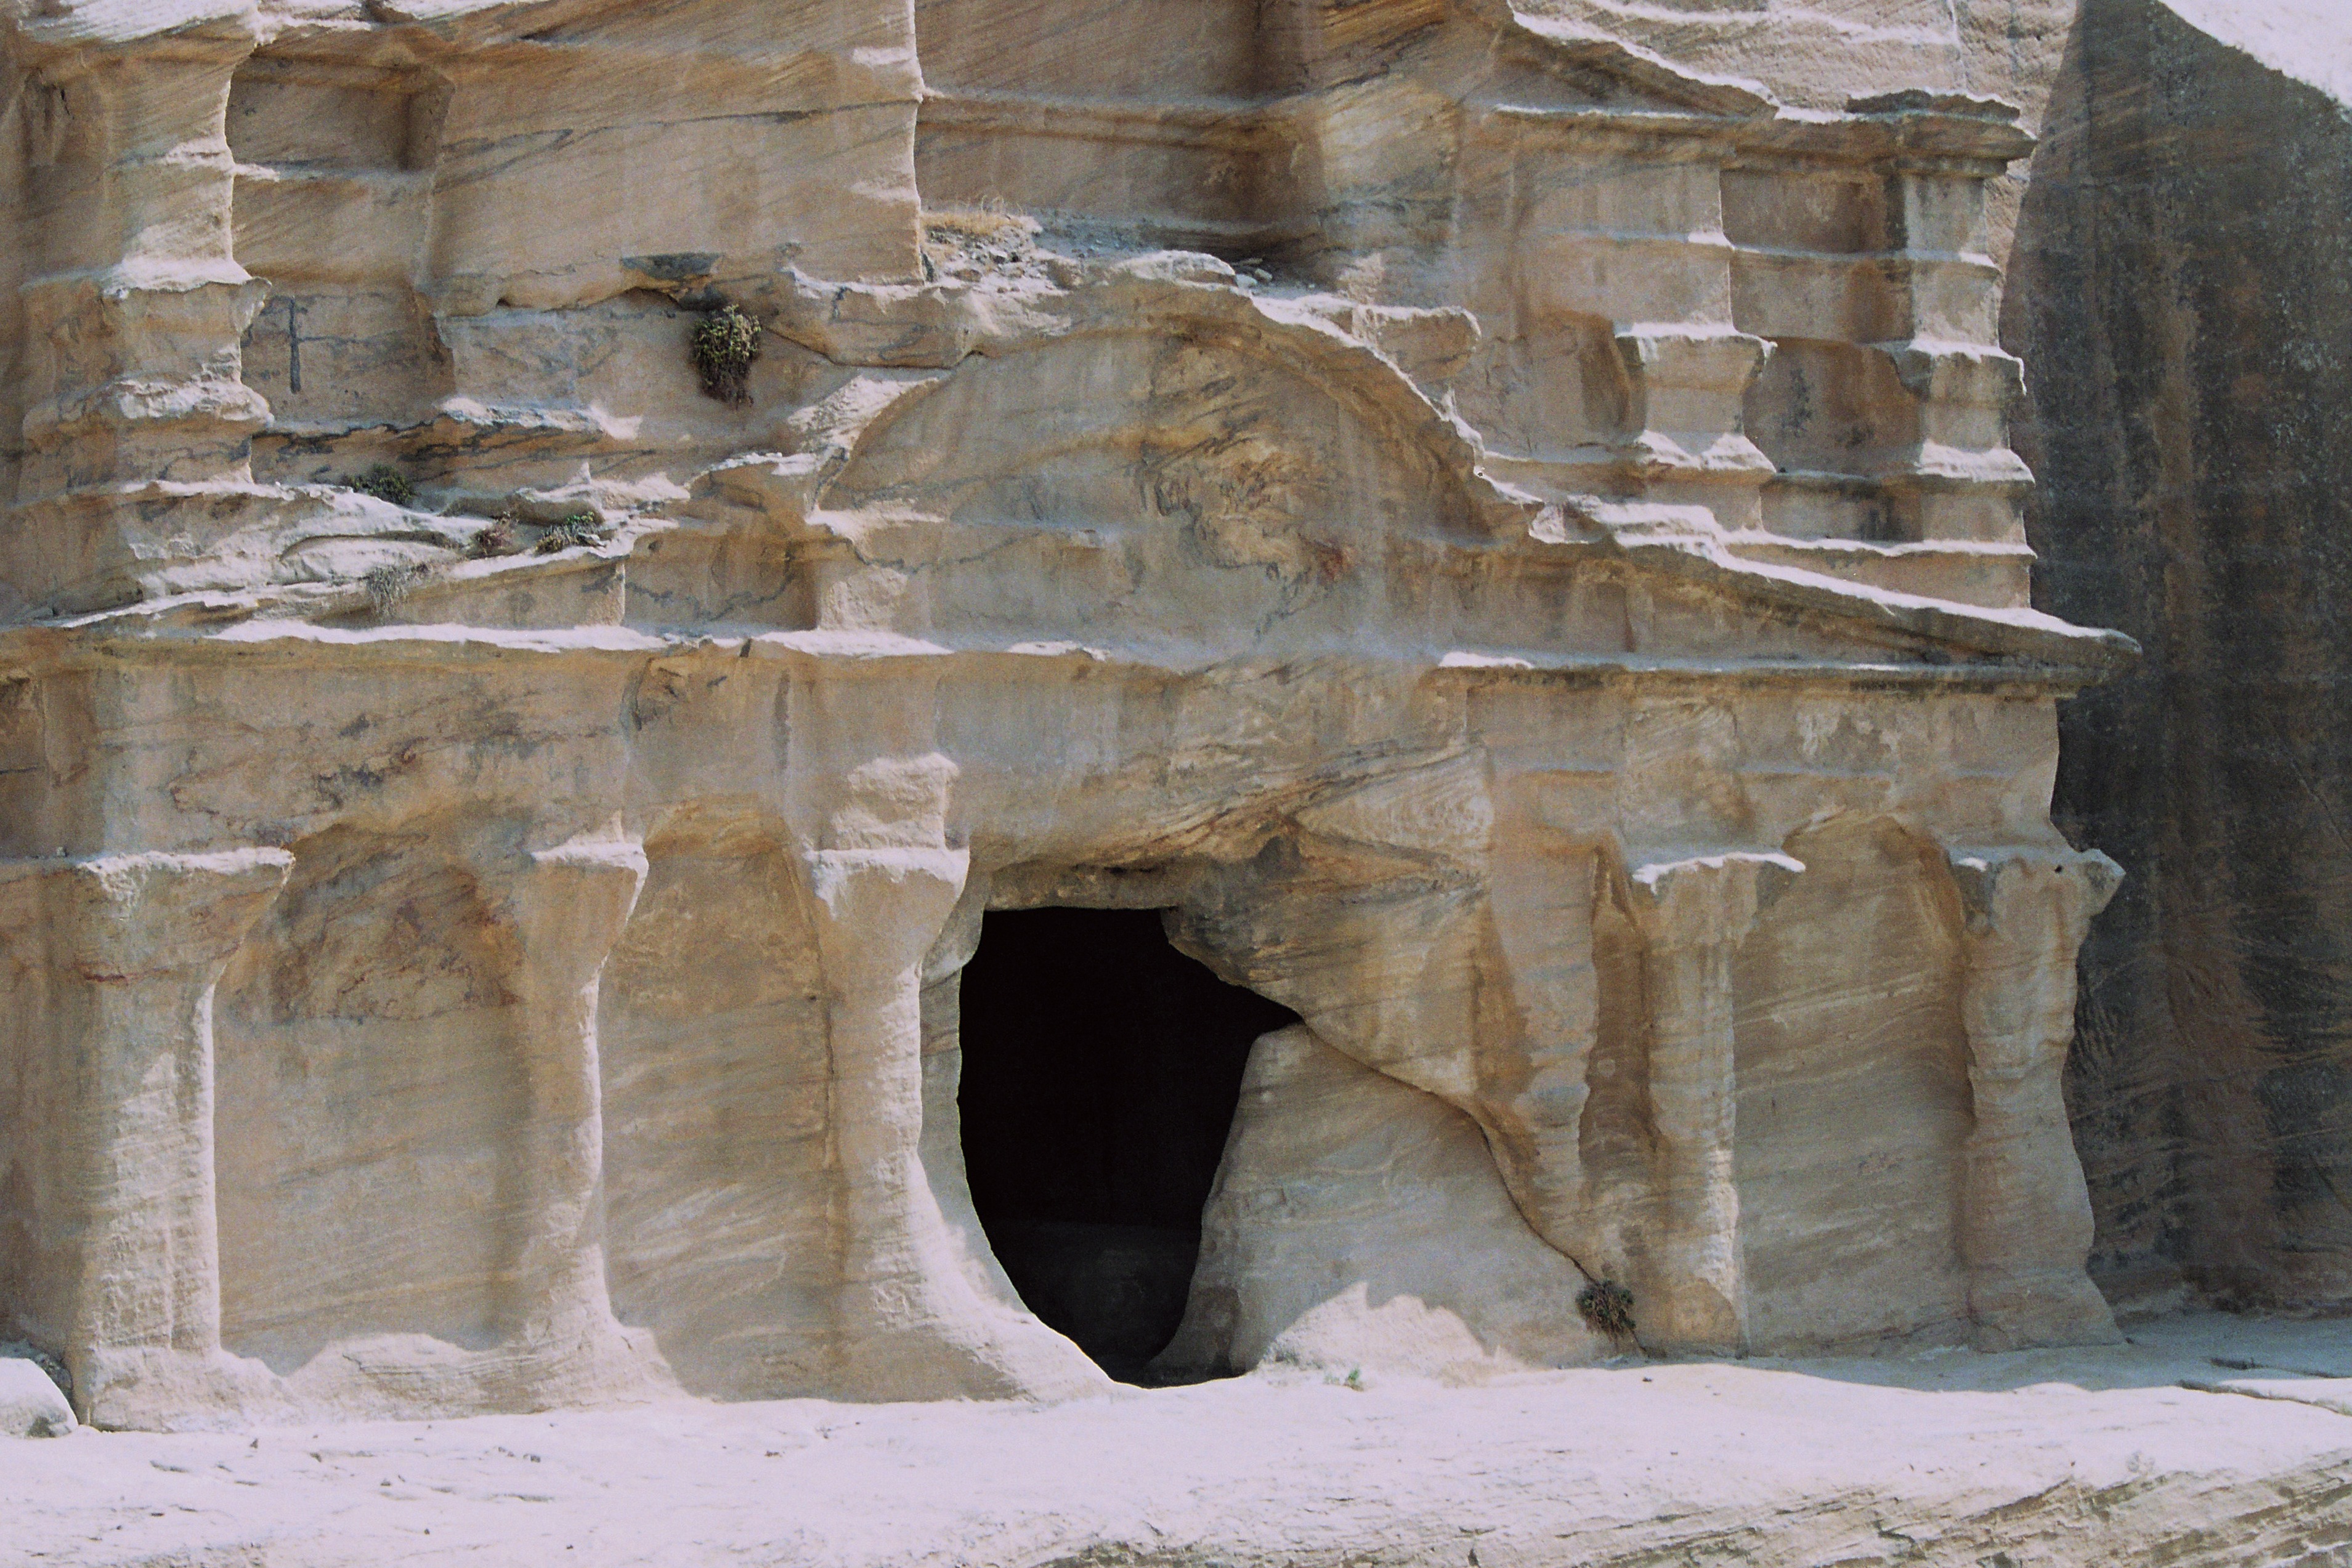
desert, adventure, travel, formation, arch, holiday, gorge, canyon, weathered, jordan, world heritage, temple, ruins, scan, unesco, petra, sand stone, middle east, ancient history, indiana jones, urn tomb, nabataeans, the colorful, the red, siq